Autosomal dominant GTP cyclohydrolase I deficiency

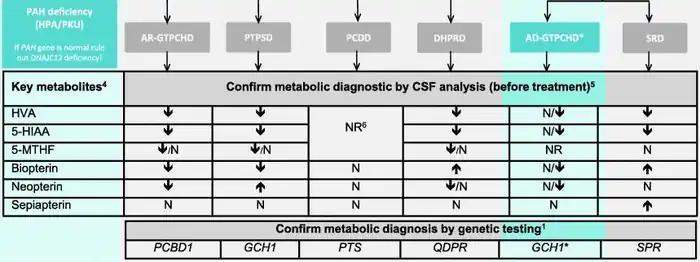
Figure 1. Pattern of cerebrospinal fluid markers in autosomal dominant GTP cyclohydrolase I deficiency compared with other forms of tetrahydrobiopterin deficiency, from a consensus guideline by Thomas Opladen et al., 2020.

Patients are prescribed L-dopa in conjunction with a DC inhibitor such as carbidopa or benserazide. If symptoms persist, dopamine agonists such as pramipexole, bromocriptine, or cabergoline could be considered as a second line of treatment. Anticholinergic drugs or COMT inhibitors could be considered as a third line of treatment.